Glia

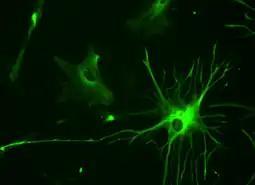
23-week fetal brain culture astrocyte

Most glia are derived from ectodermal tissue of the developing embryo, in particular the neural tube and crest. The exception is microglia, which are derived from hematopoietic stem cells. In the adult, microglia are largely a self-renewing population and are distinct from macrophages and monocytes, which infiltrate an injured and diseased CNS.